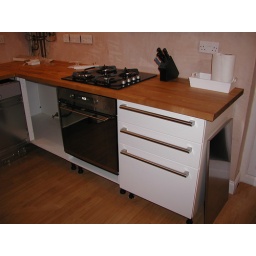
Worktop, hob, oven and drawer unit - tripling the number of drawers we had in the old kitchen